Højbro Plads 17

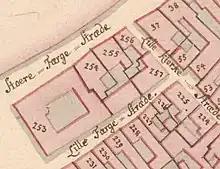
No. 254 seen on a detail from Christian Gedde's map of the East Quarter, 1757.

The property was together with the adjacent corner property Højbro Plads 15 formerly part of a property listed in Copenhagen's first cadastre of 1689 as No. 217 in the city's East Quarter (Øster Kvarter). The site was together with that of present-day No. 15 in 1689 part of a larger property (then No. 217) owned by wine vendor ("vintapper") Peter Pecken. It was then situated in the no longer existing street Store Færgestræde. It was owned by wine merchant ("vintapper") Peter Pecken. The property was listed in the new cadastre of 1756 as No. 254 and belonged to one naval commander Kiærulff.